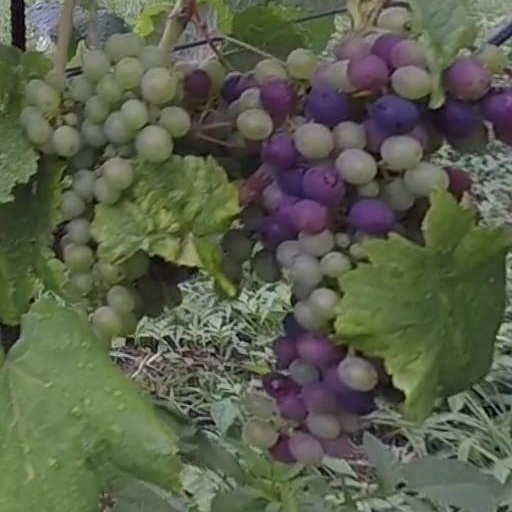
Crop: grape